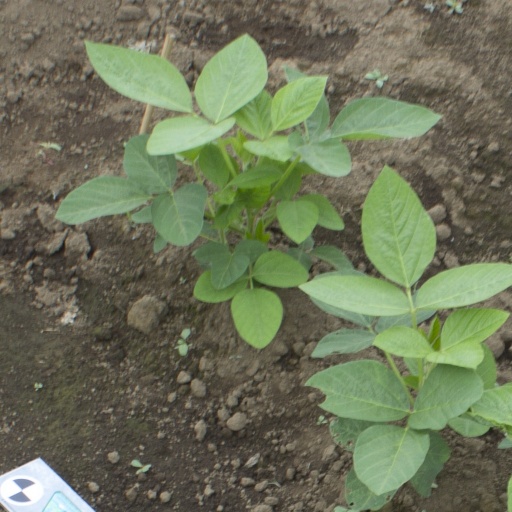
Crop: soybean